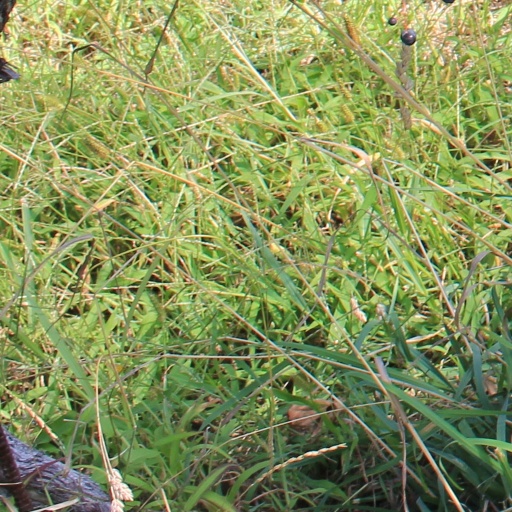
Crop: grape